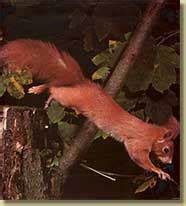
Label: squirrel